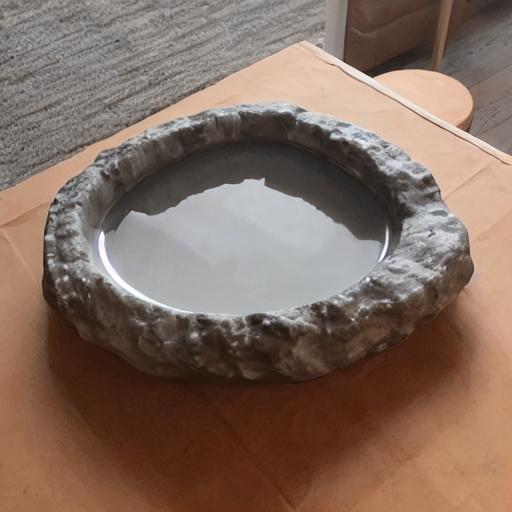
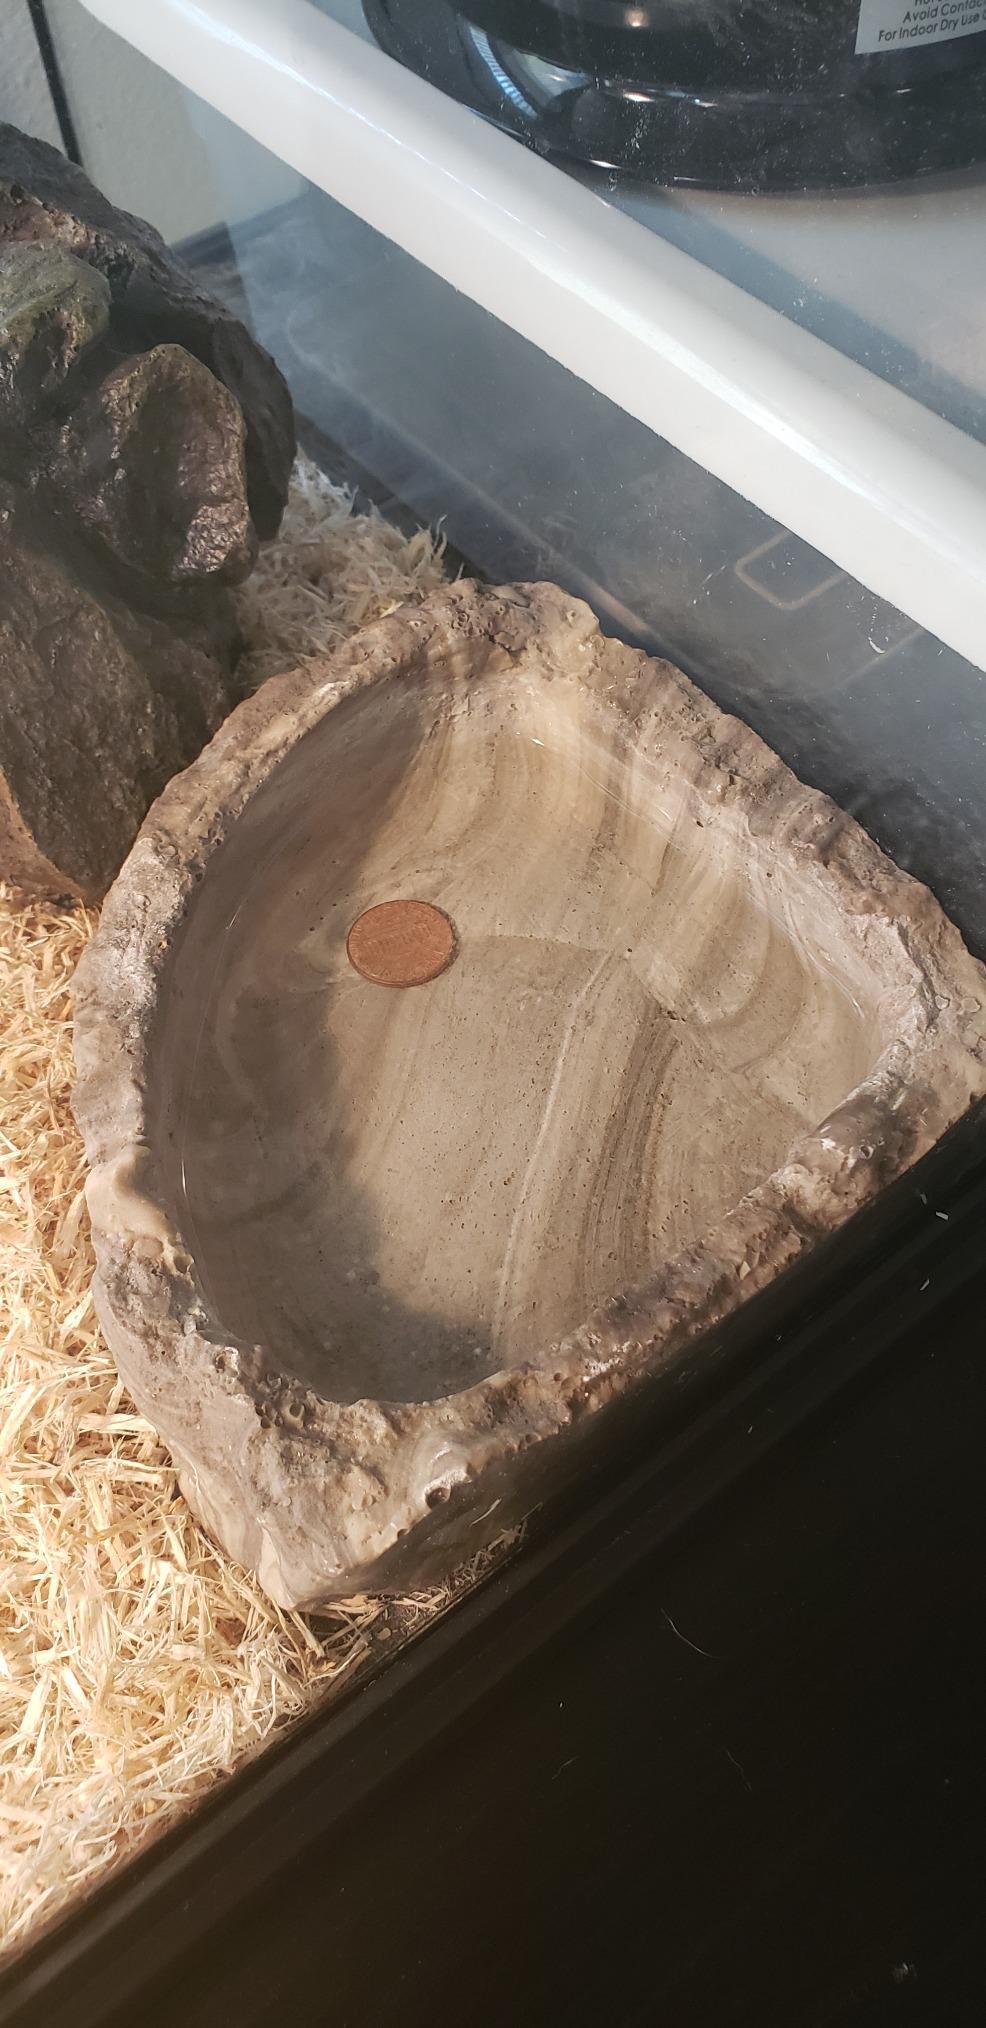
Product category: items_bowl
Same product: no